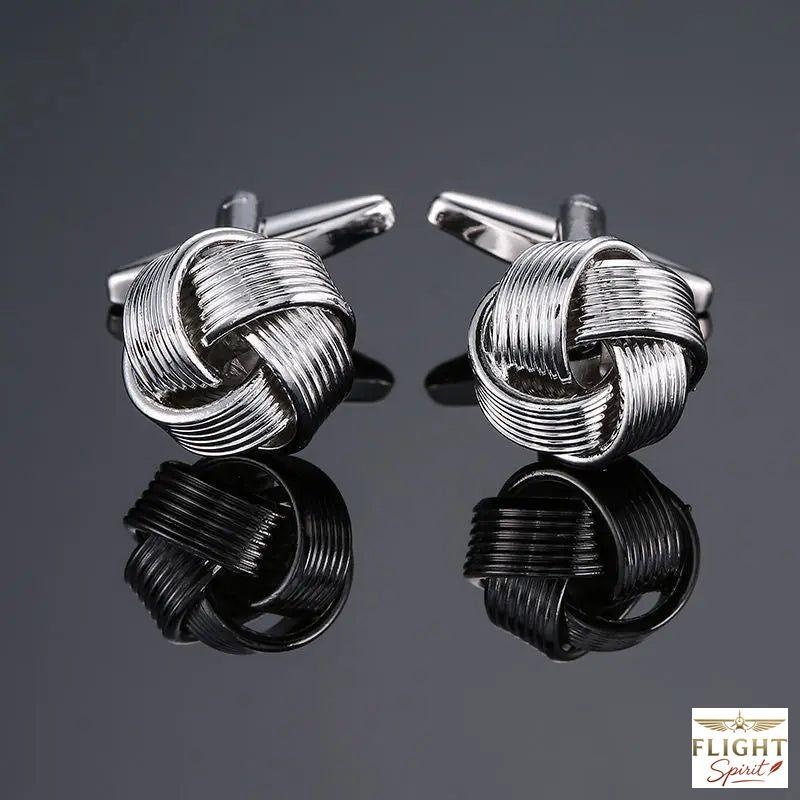
Herren Manschettenknöpfe - Teilen
Exquisite Manschettenknöpfe im edlen Design – für Flugzeugliebhaber und Aviation-Enthusiasten Elegantisches Accessoire für den anspruchsvollen Aviatik-Fan Entdecken Sie die faszinierende Welt der Luftfahrt mit den exquisiten Manschettenknöpfen von Flight-Spirit.de. Dieses raffinierte Schmuckstück vereint stilvolle Eleganz mit Präzision und spiegelt das Vertrauen wider, das ein herausragendes Flugzeugdesign vermittelt. Das glänzende Finish und die kunstvoll gravierten Details machen diese Manschettenknöpfe zu einem außergewöhnlichen Accessoire für Flugzeugliebhaber, die Wert auf Qualität und Stil legen. Hochwertige handwerkliche Verarbeitung Jeder einzelne Manschettenknopf besticht durch eine moderne, fein gearbeitete Gestaltung, die durch ihre ausgeprägten Gravuren beeindruckt. Dank der sorgfältigen Fertigung garantieren sie ein ausgesprochen edles Erscheinungsbild, das jedem Business- oder formellen Outfit einen Hauch von Luftfahrtaffinität verleiht. Die langlebige Verarbeitung sorgt zudem für eine langanhaltende Schönheit, selbst bei regelmäßigem Gebrauch. Produktdetails Modernes und graviertes Design, inspiriert von der Ingenieurskunst der Luftfahrt Komplett verpackt in einer eleganten Geschenkbox – perfekt als Geschenk oder zur eigenen Sammlung Abmessungen: Länge 2 cm, Breite 1,2 cm, Höhe 2,8 cm Gefertigt aus poliertem, nickelfreien Metall nach den strengen Umweltstandards der EU Sonstiges Diese Manschettenknöpfe sind ein Symbol für Qualität und Raffinesse. Sie eignen sich ideal für Flugzeugliebhaber, Piloten und alle, die die Faszination der Luftfahrt in ihrem Alltag zum Ausdruck bringen möchten. Das unvergleichliche Design von Flight-Spirit.de macht sie zu einem begehrten Accessoire für jeden, der das Flugzeugherz höher schlagen lassen will.
Brand: | Esprit-Aviation
Category: Apparel & Accessories > Clothing Accessories > Cufflinks